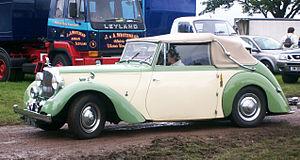
L'Alvis Fourteen, ou Alvis Quatorze, ou Alvis TA 14 a été la première voiture à être produite par le constructeur anglais Alvis cars après la Seconde Guerre mondiale. La totalité de l'usine de voitures avait pourtant été détruite dans la nuit du jeudi 14 novembre 1940. Annoncée en novembre 1946, la voiture a été produite jusqu'en 1950, date à laquelle lorsque son moteur de 1 900 cm³ - souvenir de l'austérité d'après-guerre - fut remplacé par l'Alvis trois litres ou TA 21 de 2 993 cm³ de 26,25 HP.